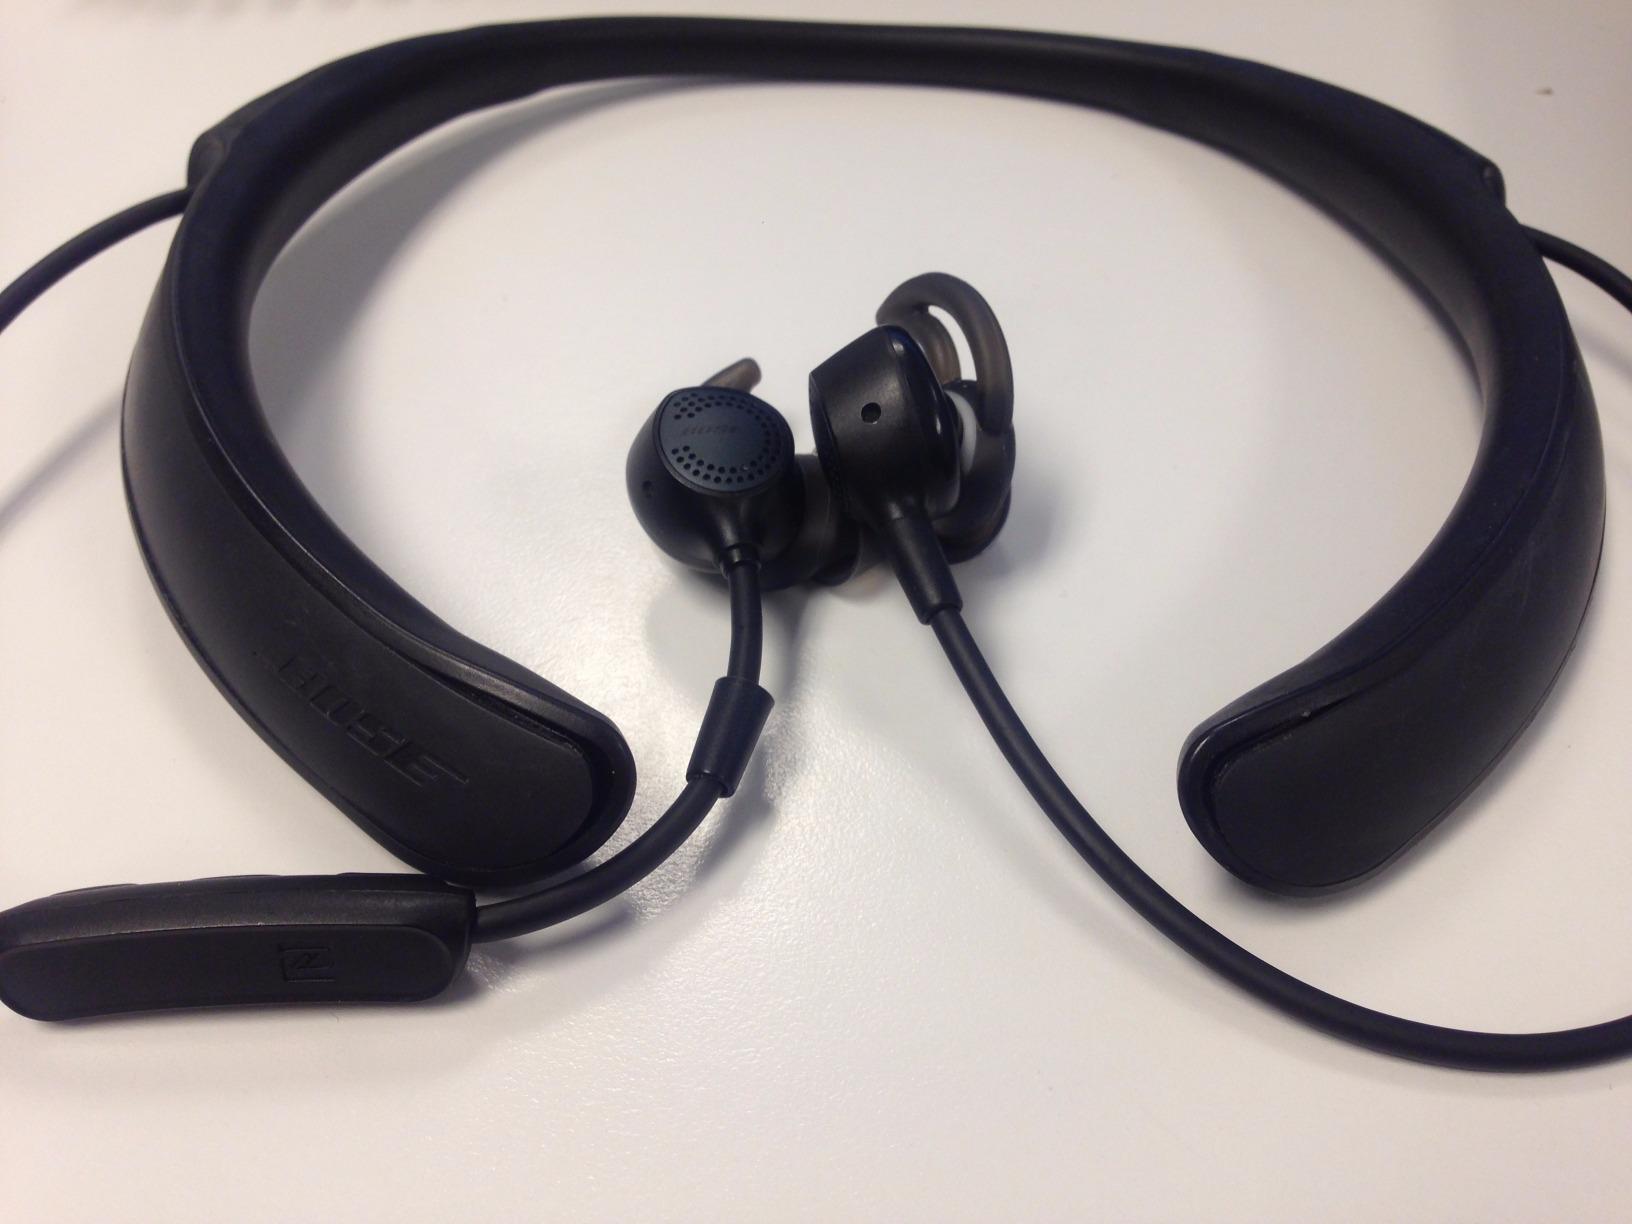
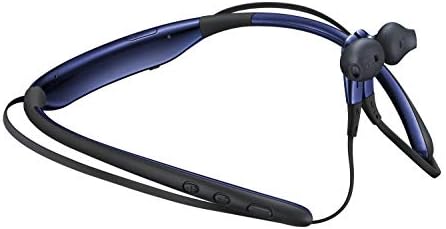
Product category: headphones
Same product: no